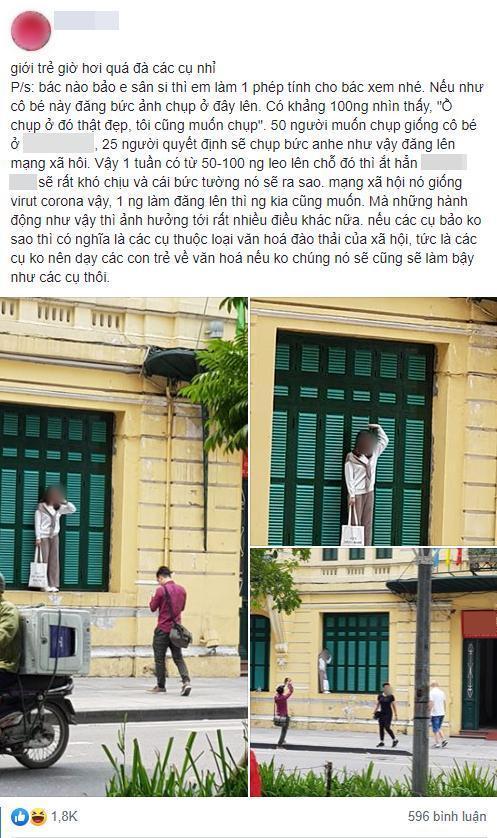
ở trong hình có sự xuất hiện của ba bức ảnh nhỏ